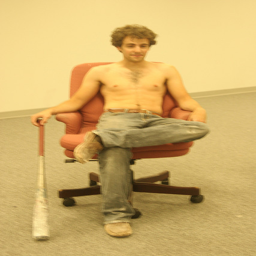
The man sits in a chair and holds a bat.
A man sitting in a chair without a shirt next to a  bat.
A shirtless man with a baseball bat sits in a rolling chair.
A man sitting in a chair holding a baseball bat
This old photo is of a guy in an office chair with a bat